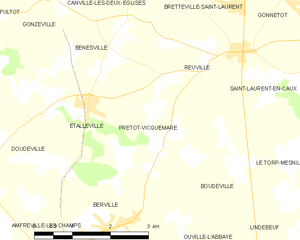
Carte des communes françaises Prétot-Vicquemare
Prétot-Vicquemare est une commune française située dans le département de la Seine-Maritime en région Normandie.